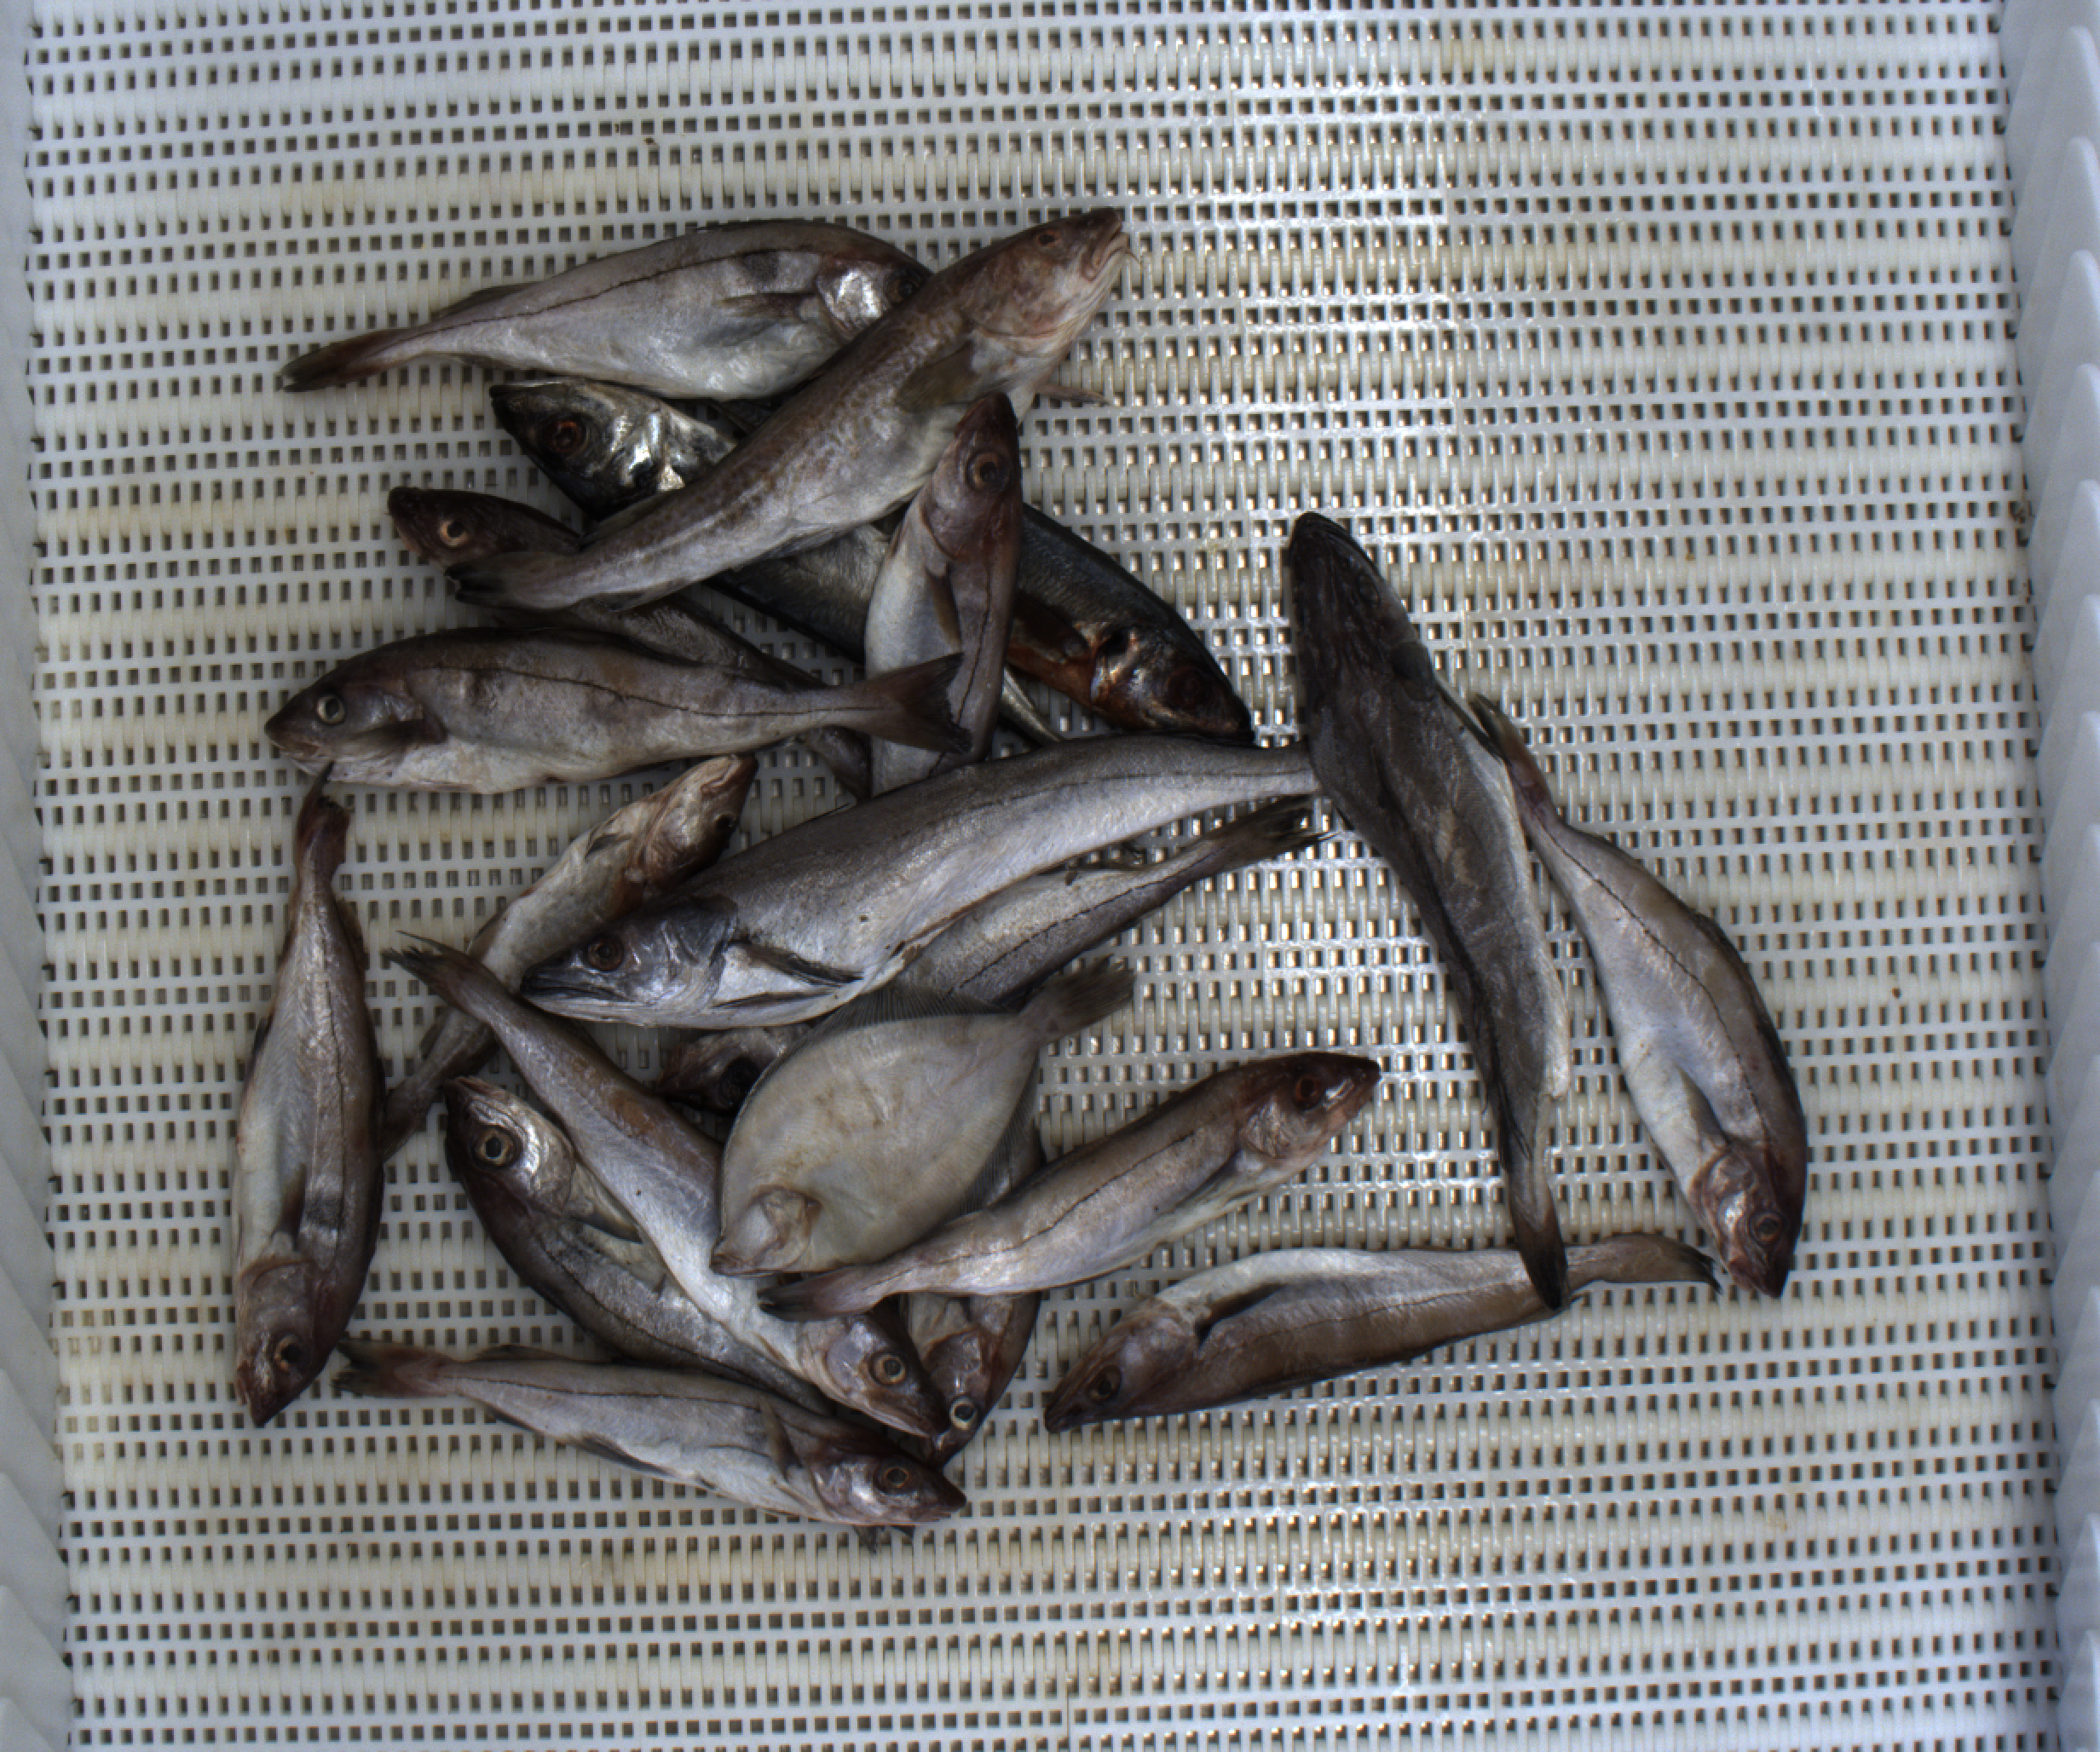
Total fish: 20
Cod: 3
Haddock: 10
Whiting: 2
Hake: 2
Horse mackerel: 2
Saithe: 0
Other: 1